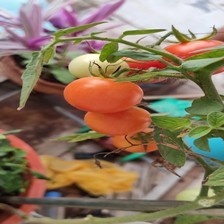
Label: tomato